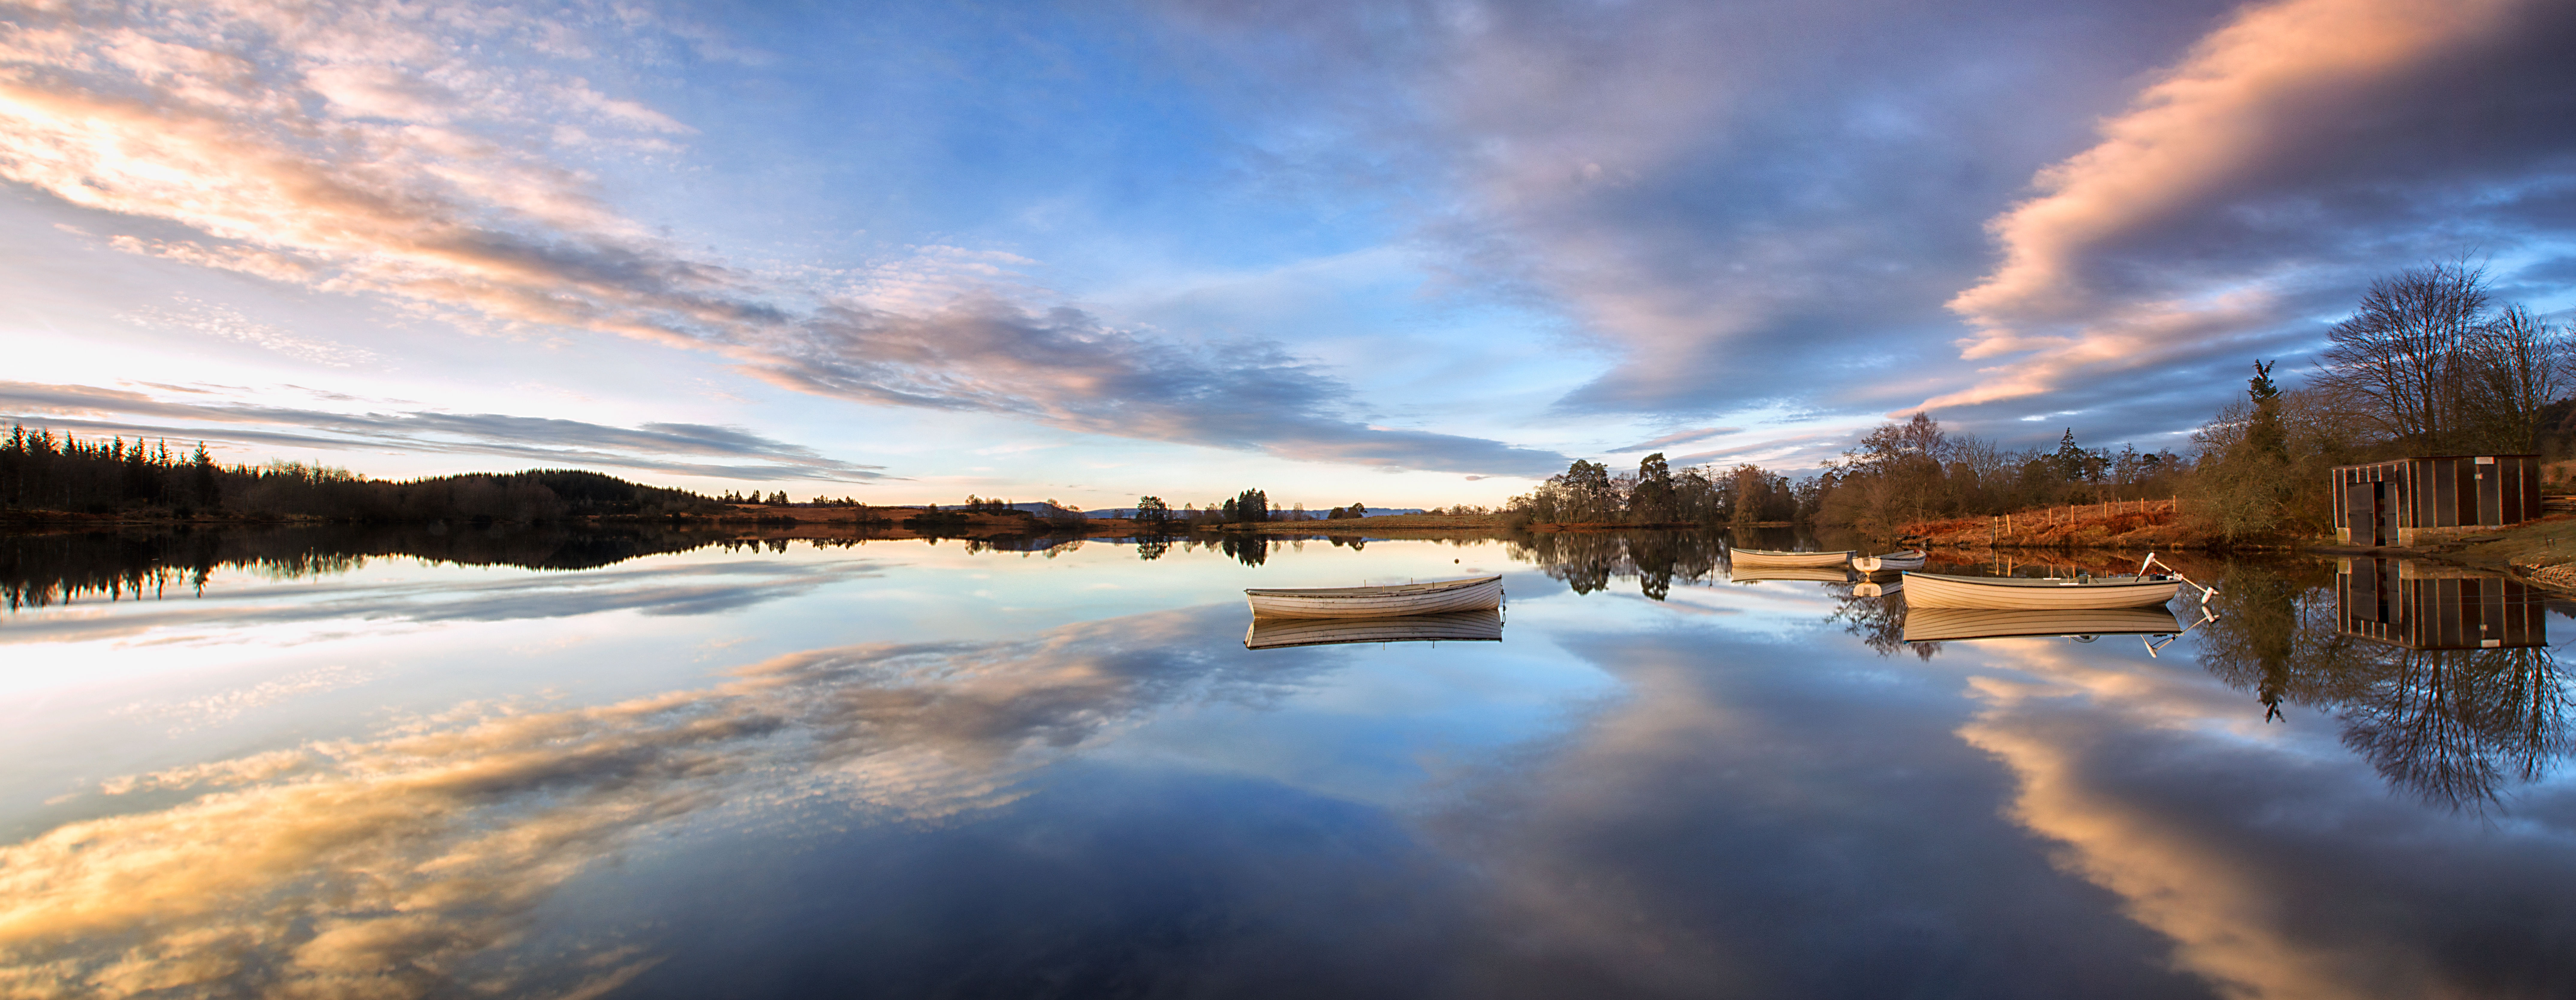
landscape, nature, snow, winter, cloud, sky, sunrise, sunset, sunlight, morning, lake, frost, dawn, atmosphere, river, dusk, evening, reflection, weather, season, cool image, reflections, scotland, i, trossachs, lochrusky, rusky, freezing, lochanrusgaidh, meteorological phenomenon, atmospheric phenomenon, computer wallpaper